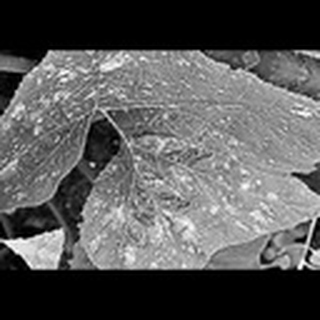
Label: cotton_powdery_mildew